Boxford, Berkshire

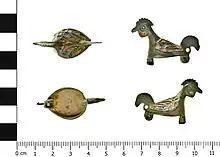
A Roman brooch in the shape of a cockerel, found in Boxford and dated to

A number of Bronze Age features have been recorded near Boxford, and an urn of this period has been found. A hearth and pottery fragments from the Iron Age, including a La Tène pot, have been found near the north end of Boxford Common. Iron Age pottery fragments and a possible earthwork have also been found near Borough Hill. Mud Hall Cottage on Wyfield Farm is the site of a large Roman building which was excavated about 1870. Roman pottery and coins have been found at Boxford Rectory. The course of the Ermin Way Roman road that linked "Corinium Dobunnorum" (Cirencester) and "Calleva Atrebatum" (Silchester) passes through the south of the parish. A section is visible from aerial archaeology near William's Copse. The Boxford Roman mosaic, perhaps square, was found in 2017. It was on the floor of a villa dating from the 4th century AD.